Juan Uribe

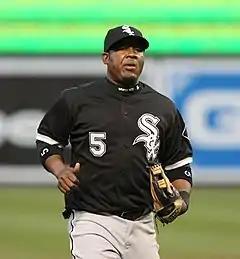
Uribe with the Chicago White Sox in 2008

Uribe was traded to the Chicago White Sox on December 2, 2003, for second baseman Aaron Miles. Although Uribe did not have a starting role at the beginning of his tenure with the White Sox, he wound up appearing in 134 games for them in 2004, playing second base, shortstop, and third base. On June 19, he had seven RBIs (one short of the White Sox single-game record) in a 17–14 loss to the Montreal Expos. He set many career highs in batting categories, including batting average with the bases loaded (.556), RISP (.340), batting average (.283), home runs (23), RBIs (74), hits (142), and runs (82). He played much better at home, batting .315 with six home runs compared to .248 with seven home runs on the road. On December 16, Uribe agreed to a three-year, $9.75 million contract extension through 2007 with the White Sox. The deal also included a club option for 2008.